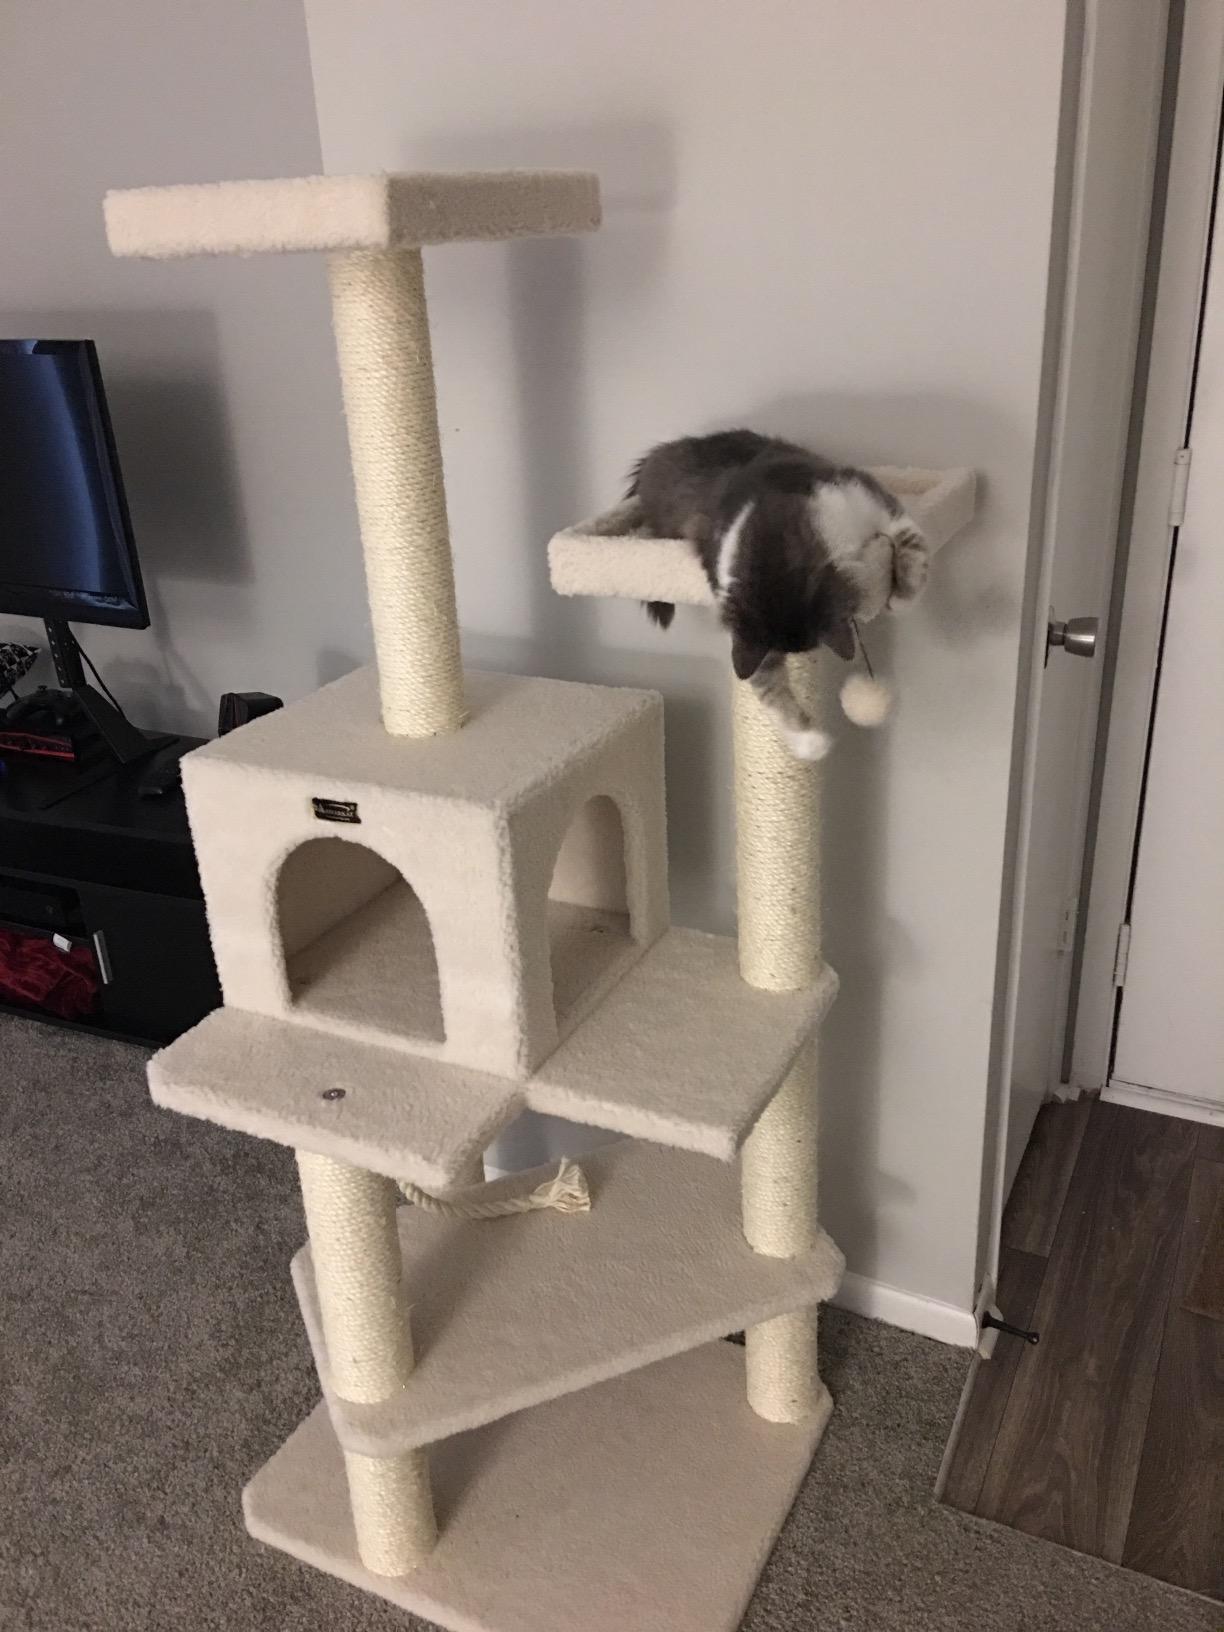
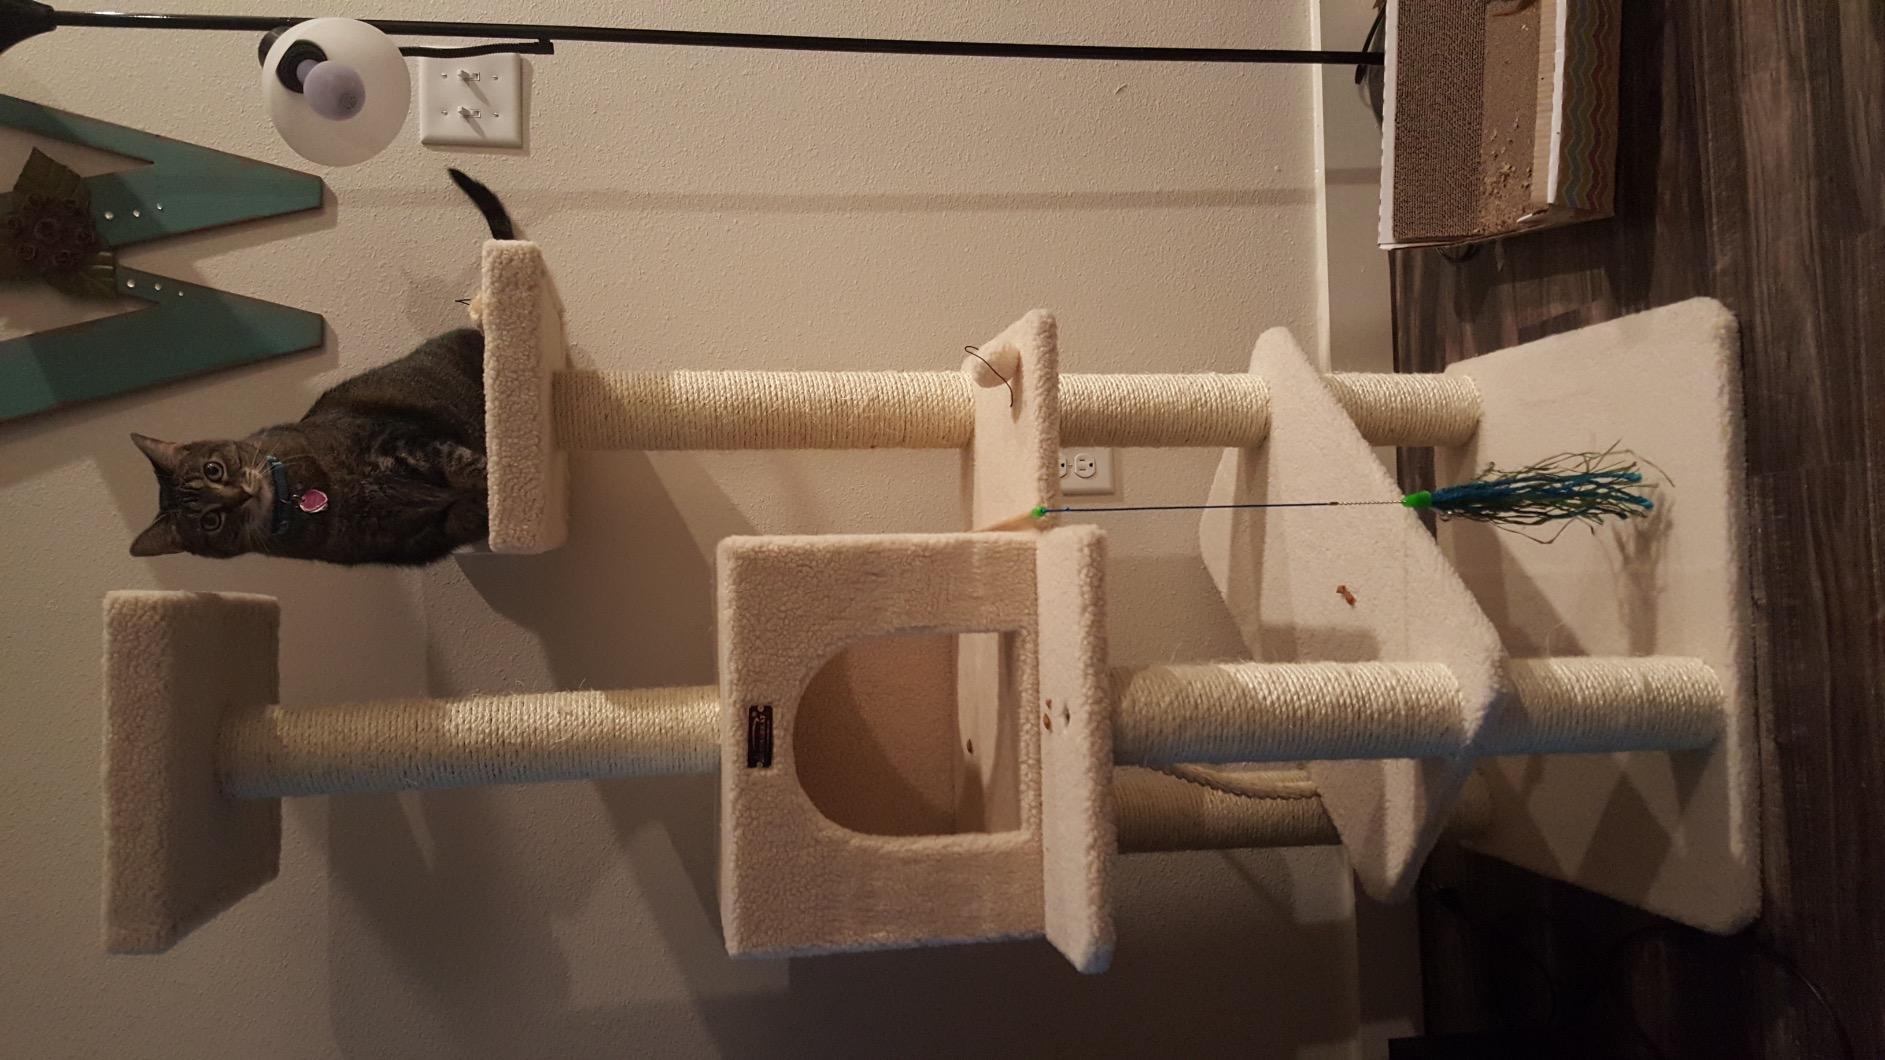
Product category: items_cat tree
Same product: yes